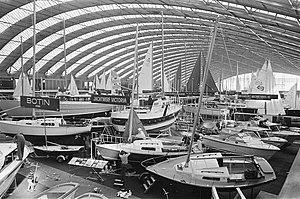
Le RAI Amsterdam, ou plus simplement RAI complexe de halls d'exposition destiné à accueillir de grandes manifestations événementielles à Amsterdam aux Pays-Bas. Il se trouve dans le quartier d'Amsterdam-Sud, plus exactement dans le Zuidas.